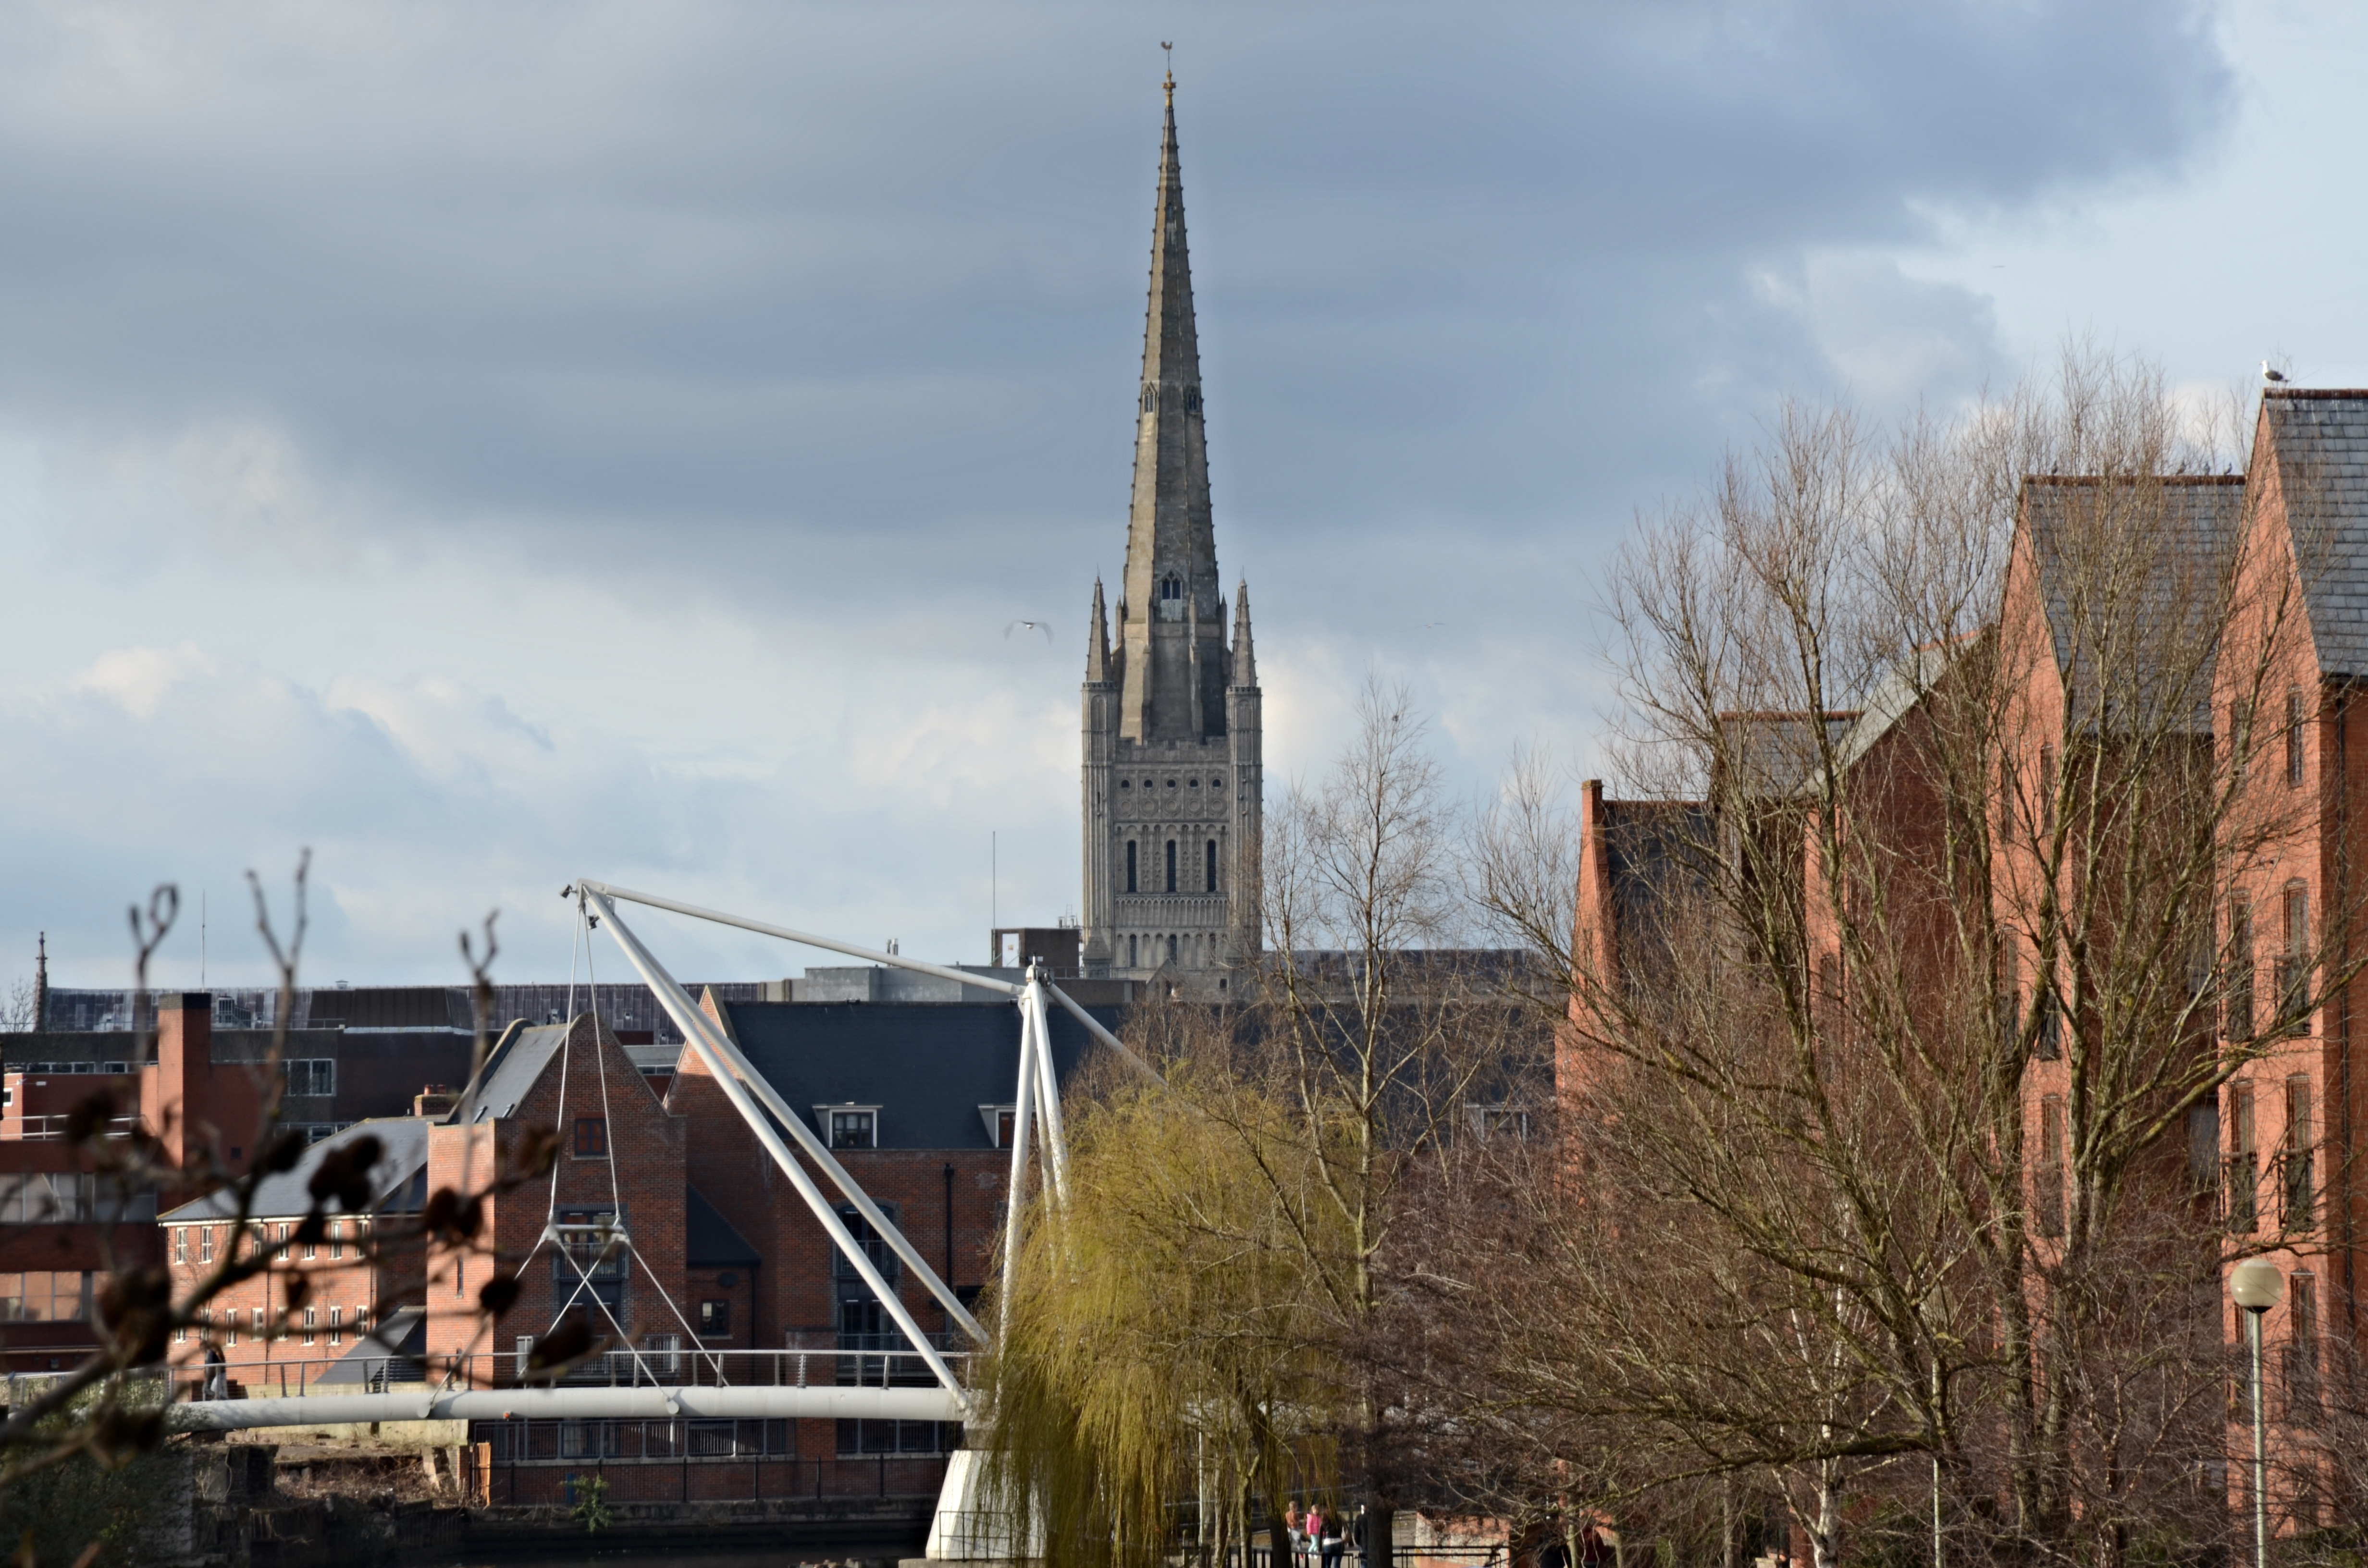
building, river, cityscape, landmark, church, cathedral, nikon, waterway, place of worship, england, free, spire, nikkor, d7000, norfolk, norwich, 18140